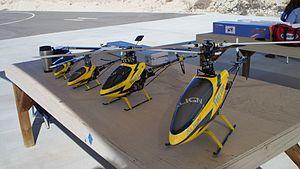
T-Rex est le nom d'une série de modèles réduits d'hélicoptères radiocommandés produits par la société taïwanaise Align. Depuis la création du premier T-Rex 450 en 2002, la gamme s'est étoffée avec les T-Rex 100, 150, 250, 500, 550, 600, 700, 800 et guimbal. Le 600 et le 700 existent en version nitro. Ces hélicoptères nécessitent des connaissances poussées en pilotage et de nombreuses années de pratique.